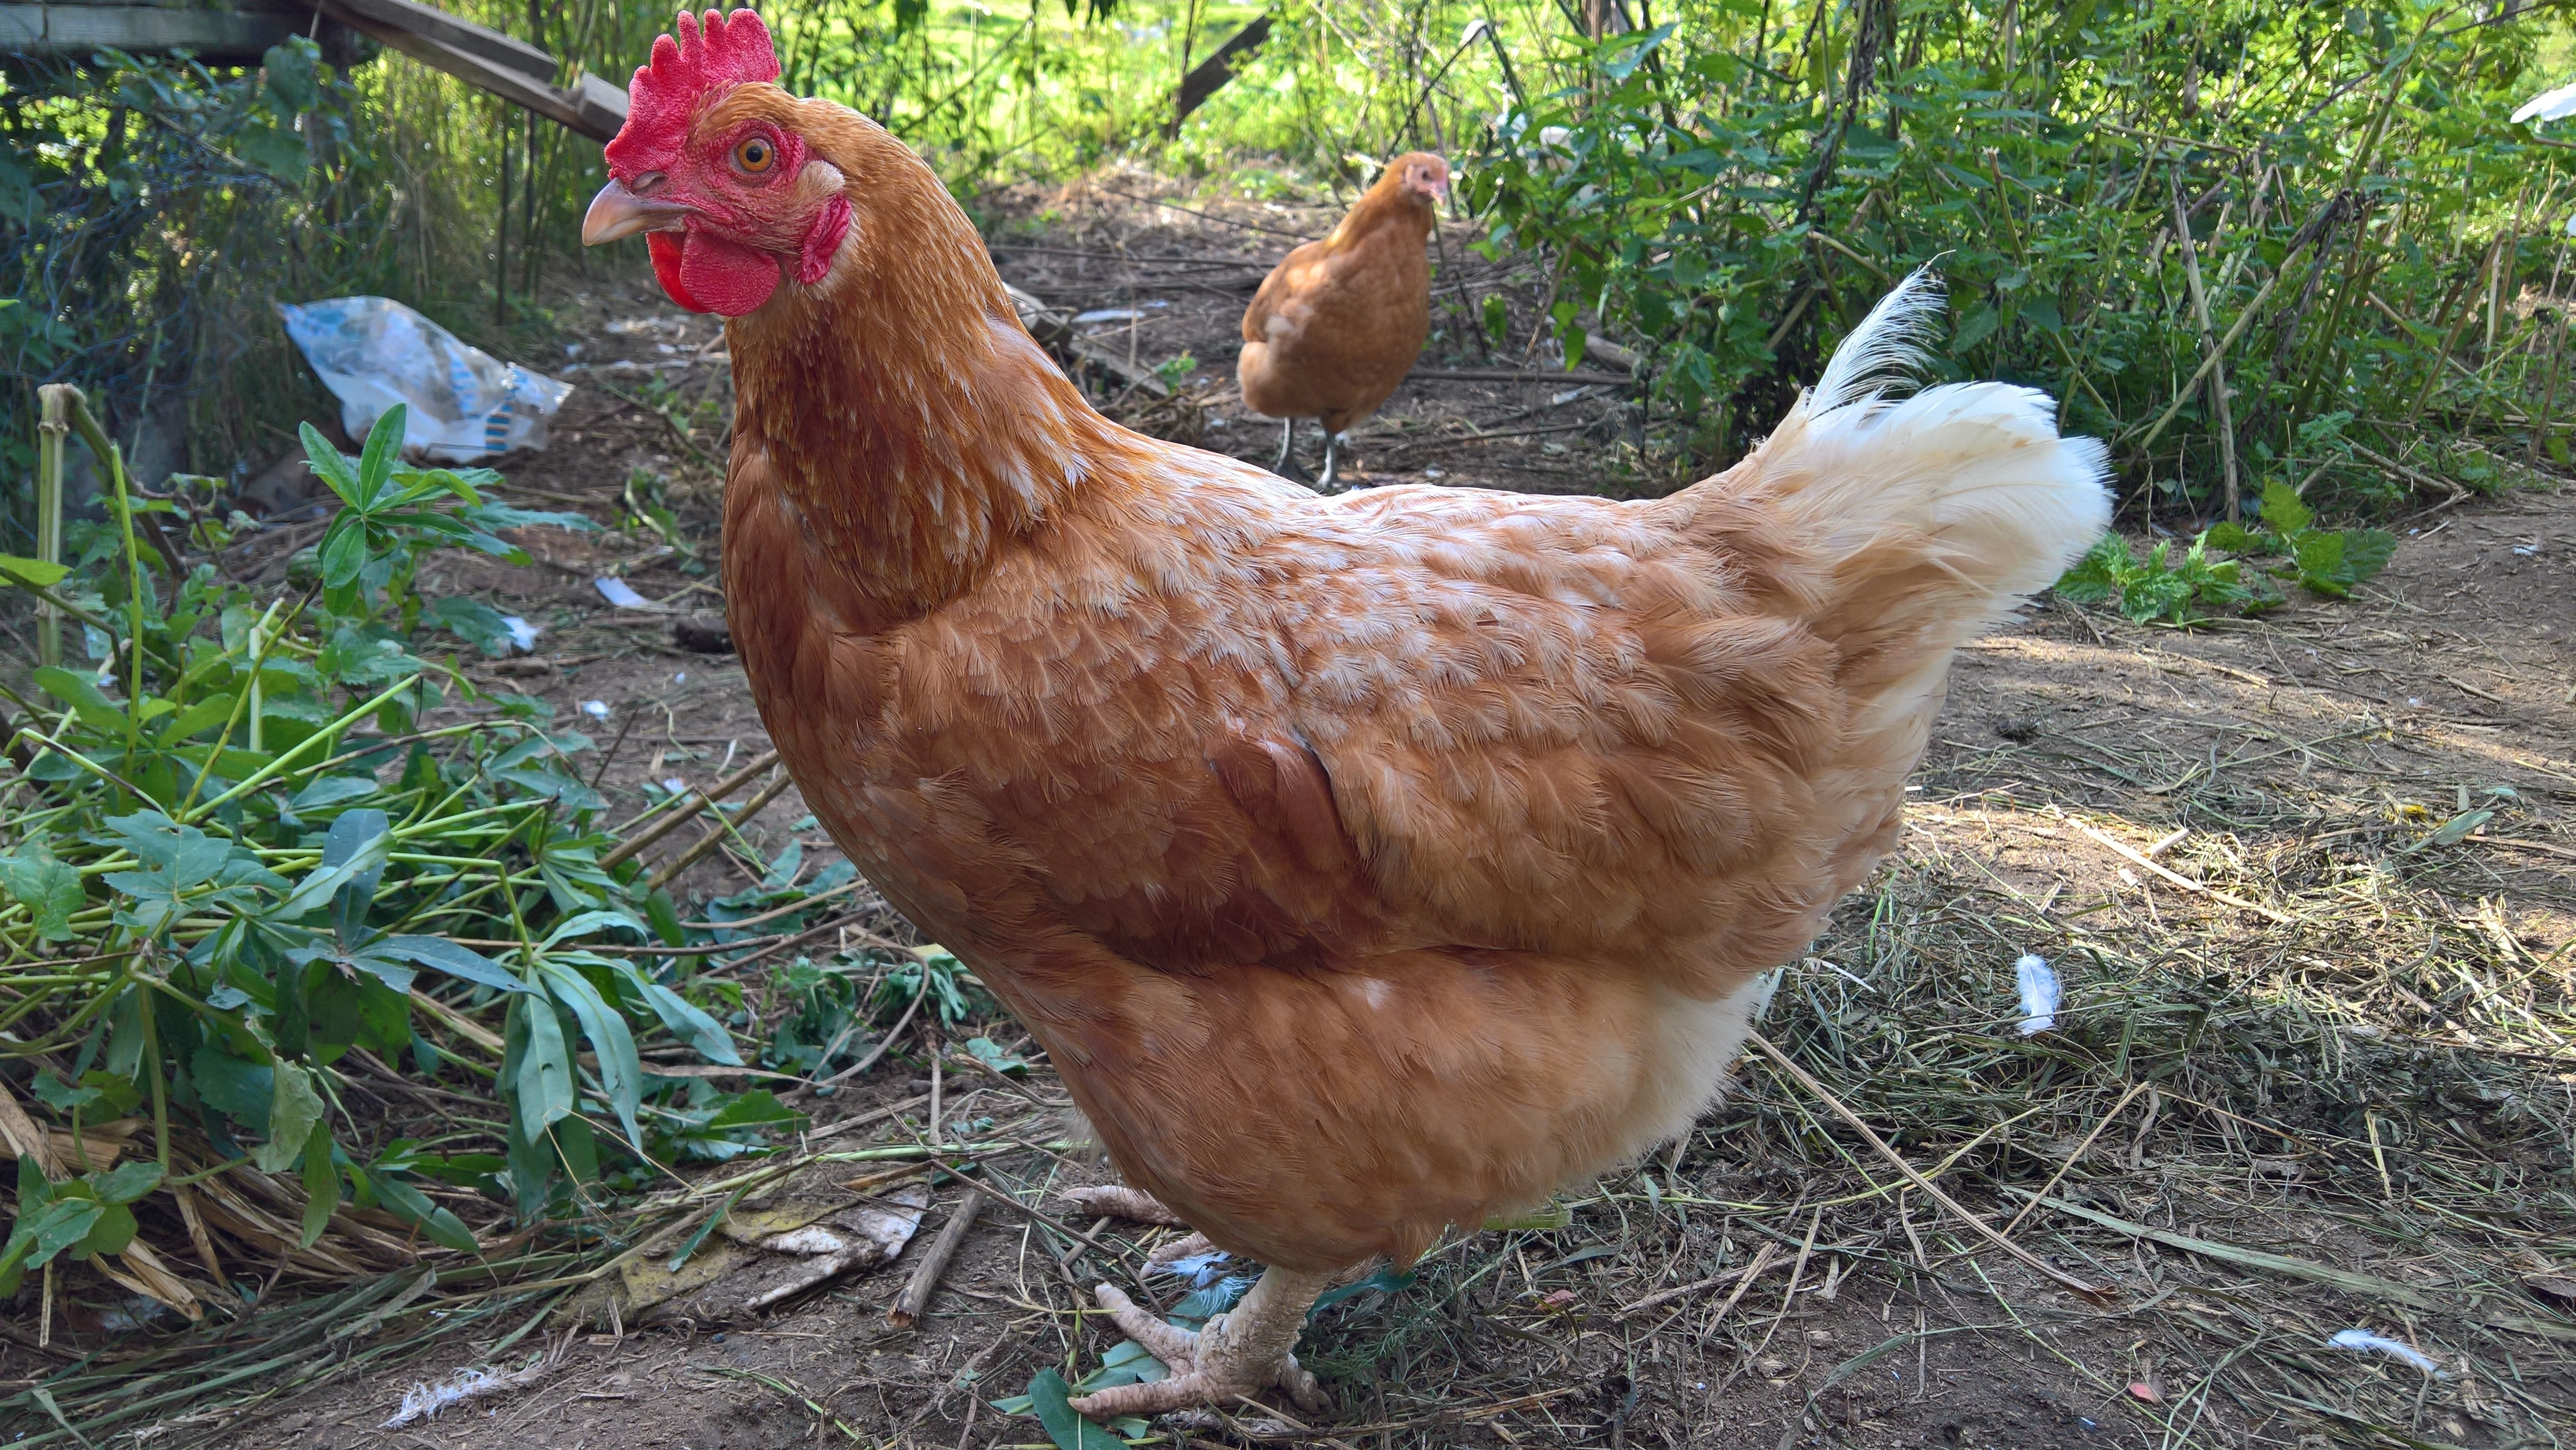
bird, beak, chicken, fowl, fauna, egg, rooster, poultry, galliformes, vertebrate, phasianidae